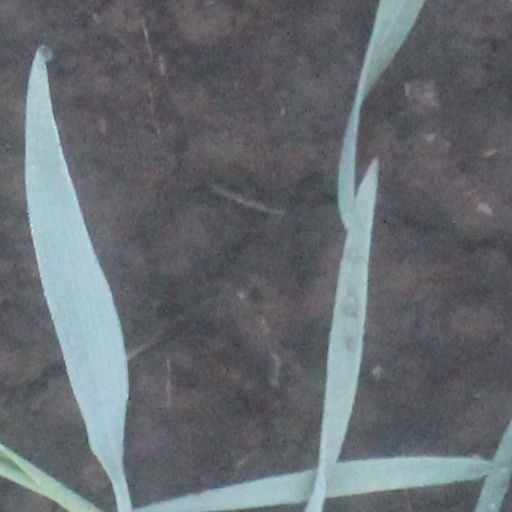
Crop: wheat